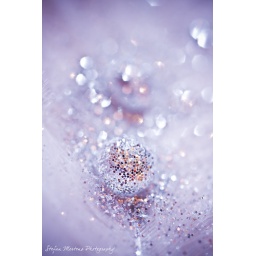
Silver glitters around a drop of water on a white feather